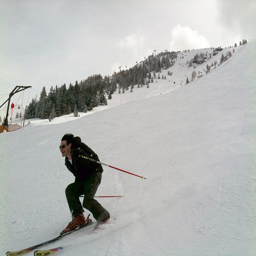
A man riding skis down a snow covered slope.
A man heading down a mountain on skis
A man riding a pair of skis down a snowy hill.
A man joyfully skiing down hill at a resort
The man is smiling as he skis downhill.